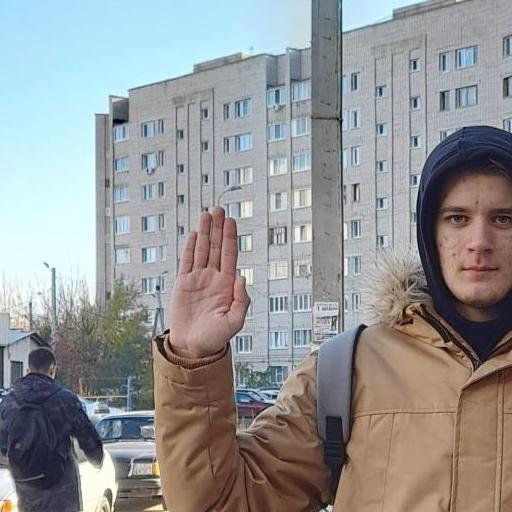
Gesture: stop